Maria Filotti

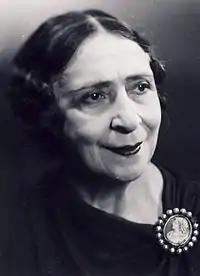
Maria Filotti

Maria Filotti (9 October 1883, Batogu, Brăila County, Romania – 5 November 1956, Bucharest, Romania) was a Romanian actress . She was described as one of the "prestigious actors of the great realistic school" and the "directress" of a theater "that made an important contribution to transmitting the experience from one generation to the next."